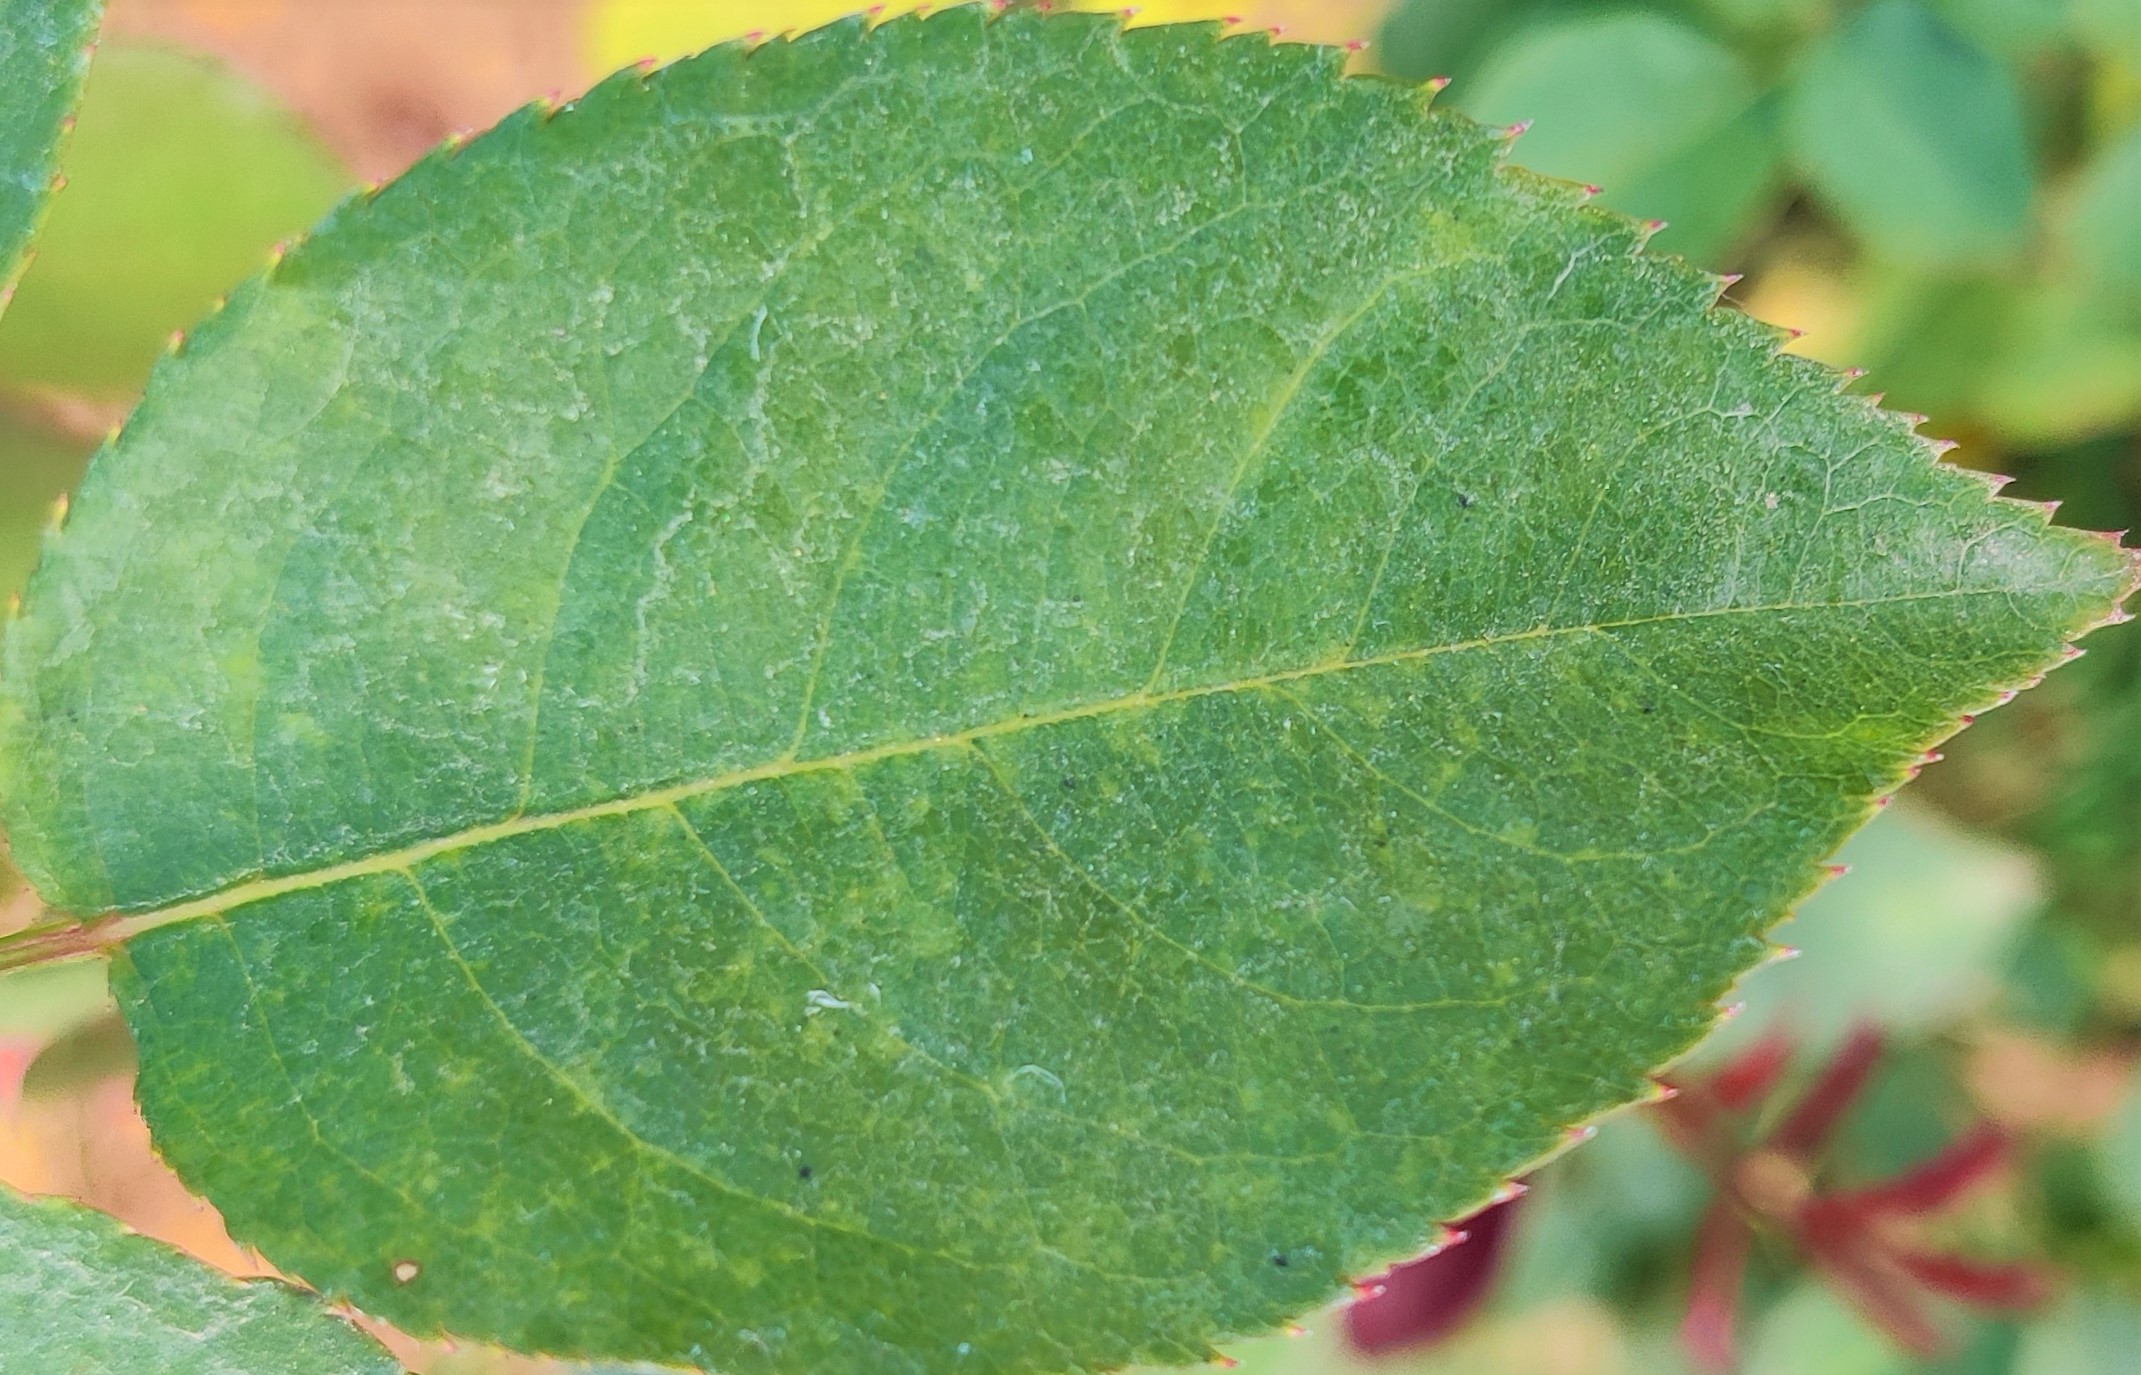
Label: Fresh Leaf